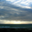
Label: sea